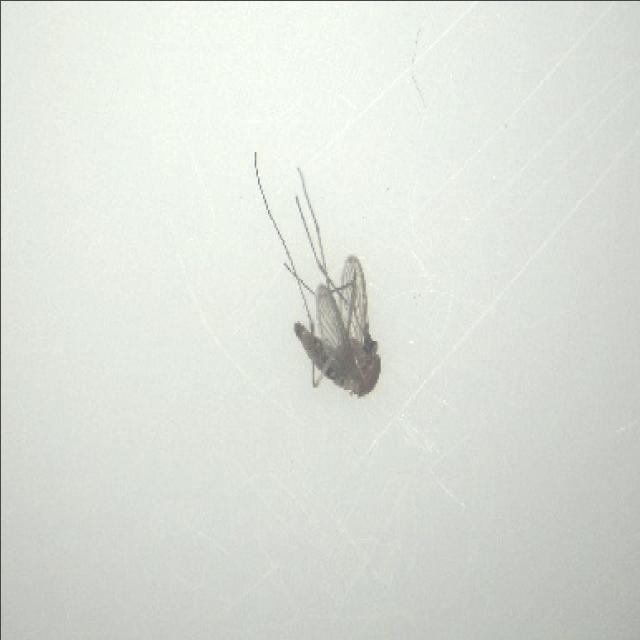
Species: culex_tritaeniorhynchus